Impeachment trial of Bill Clinton

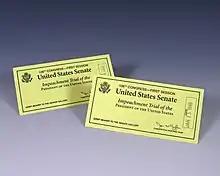
Senate gallery admission tickets dated January 14 and 15, 1999

The Senate trial began on January 7, 1999. Chair of the House impeachment manager team Henry Hyde led a procession of the House impeachment managers carrying the articles of impeachment across the Capitol Rotunda into the Senate chamber, where Hyde then read the articles aloud.